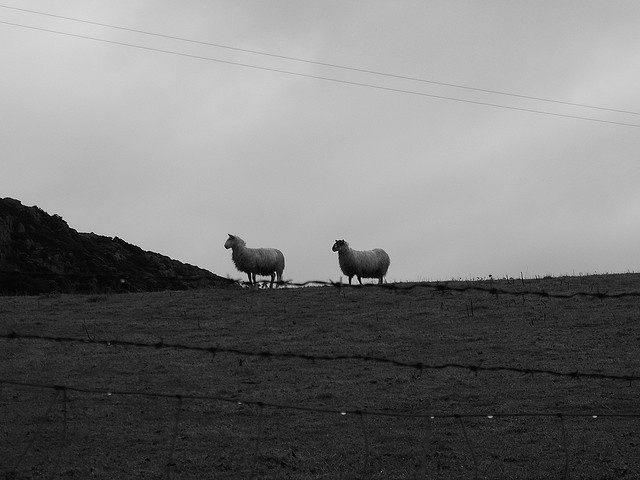
two goats are standing beyond the barb wire fence
A pair of sheep stand at the top of a hill.
A herd of sheep standing on top of a grass hillside.
Two sheep standing in a field against the sky.
Two sheep on the top of a hill covered in grass.